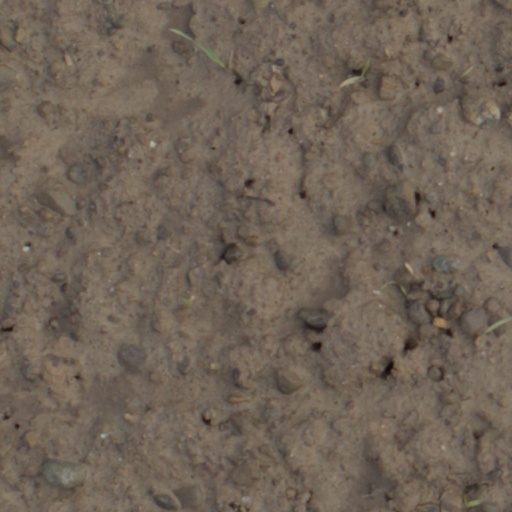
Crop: wheat